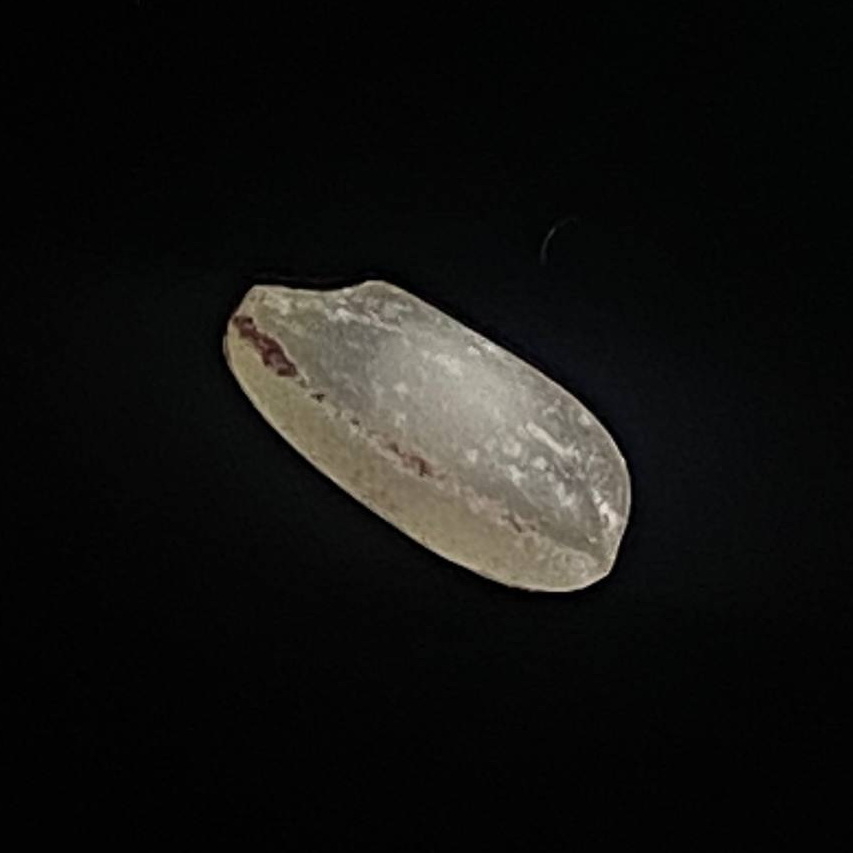
Rice variety: Amon